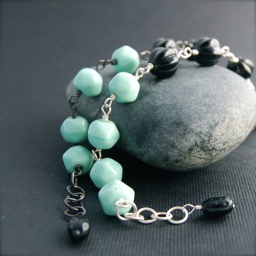
Vintage czech pressed glass, in milky green and black. Sterling silver, shiny or oxidized.